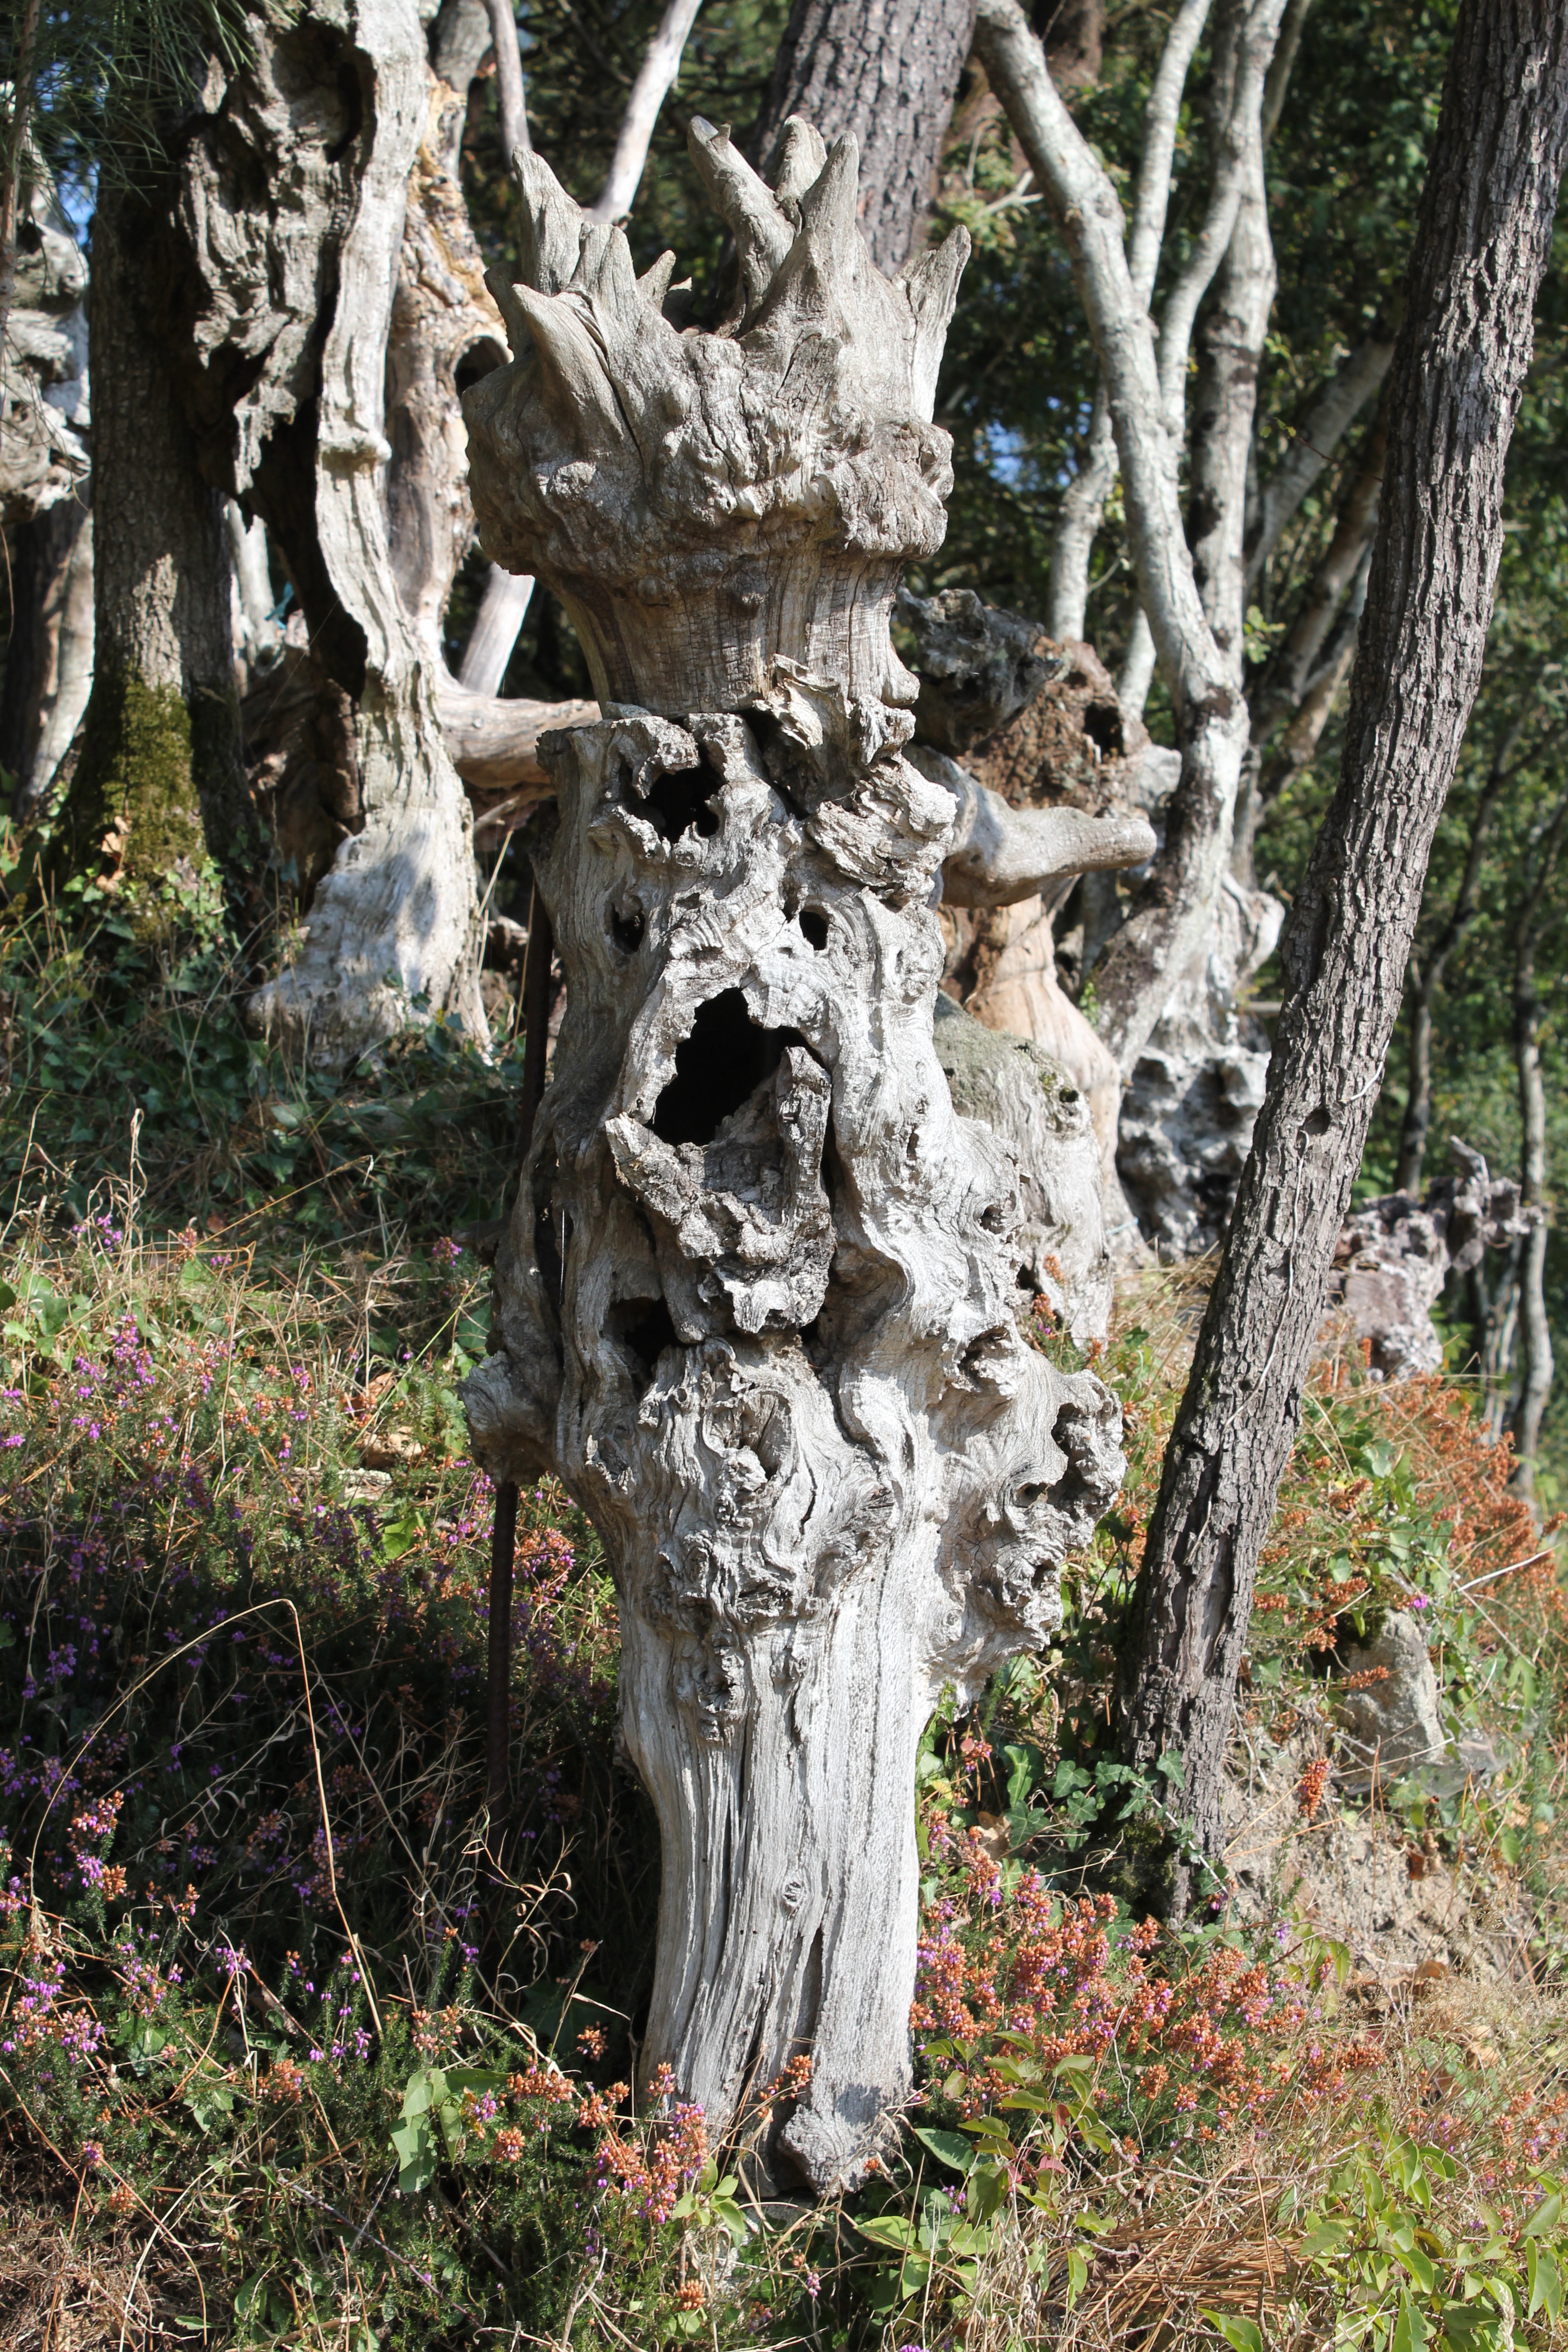
tree, nature, forest, branch, plant, wood, leaf, flower, trunk, log, birch, botany, garden, flora, root, sculpture, art, carving, woodland, tree stump, flowering plant, rooted, mis shapen, woody plant, land plant